Jussi Kekkonen

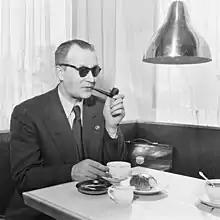
Jussi Kekkonen, Finnish military hero and younger brother of President of Finland Urho Kekkonen.

Uuno Johannes (Jussi) Kekkonen (30 September 1910 – 1 April 1962) was a Finnish major, CEO and the younger brother of President of Finland Urho Kekkonen. Jussi Kekkonen fought successfully in the Winter War in the direction of Kuhmo but lost his sight when he was wounded in the early stages of the Continuation War.